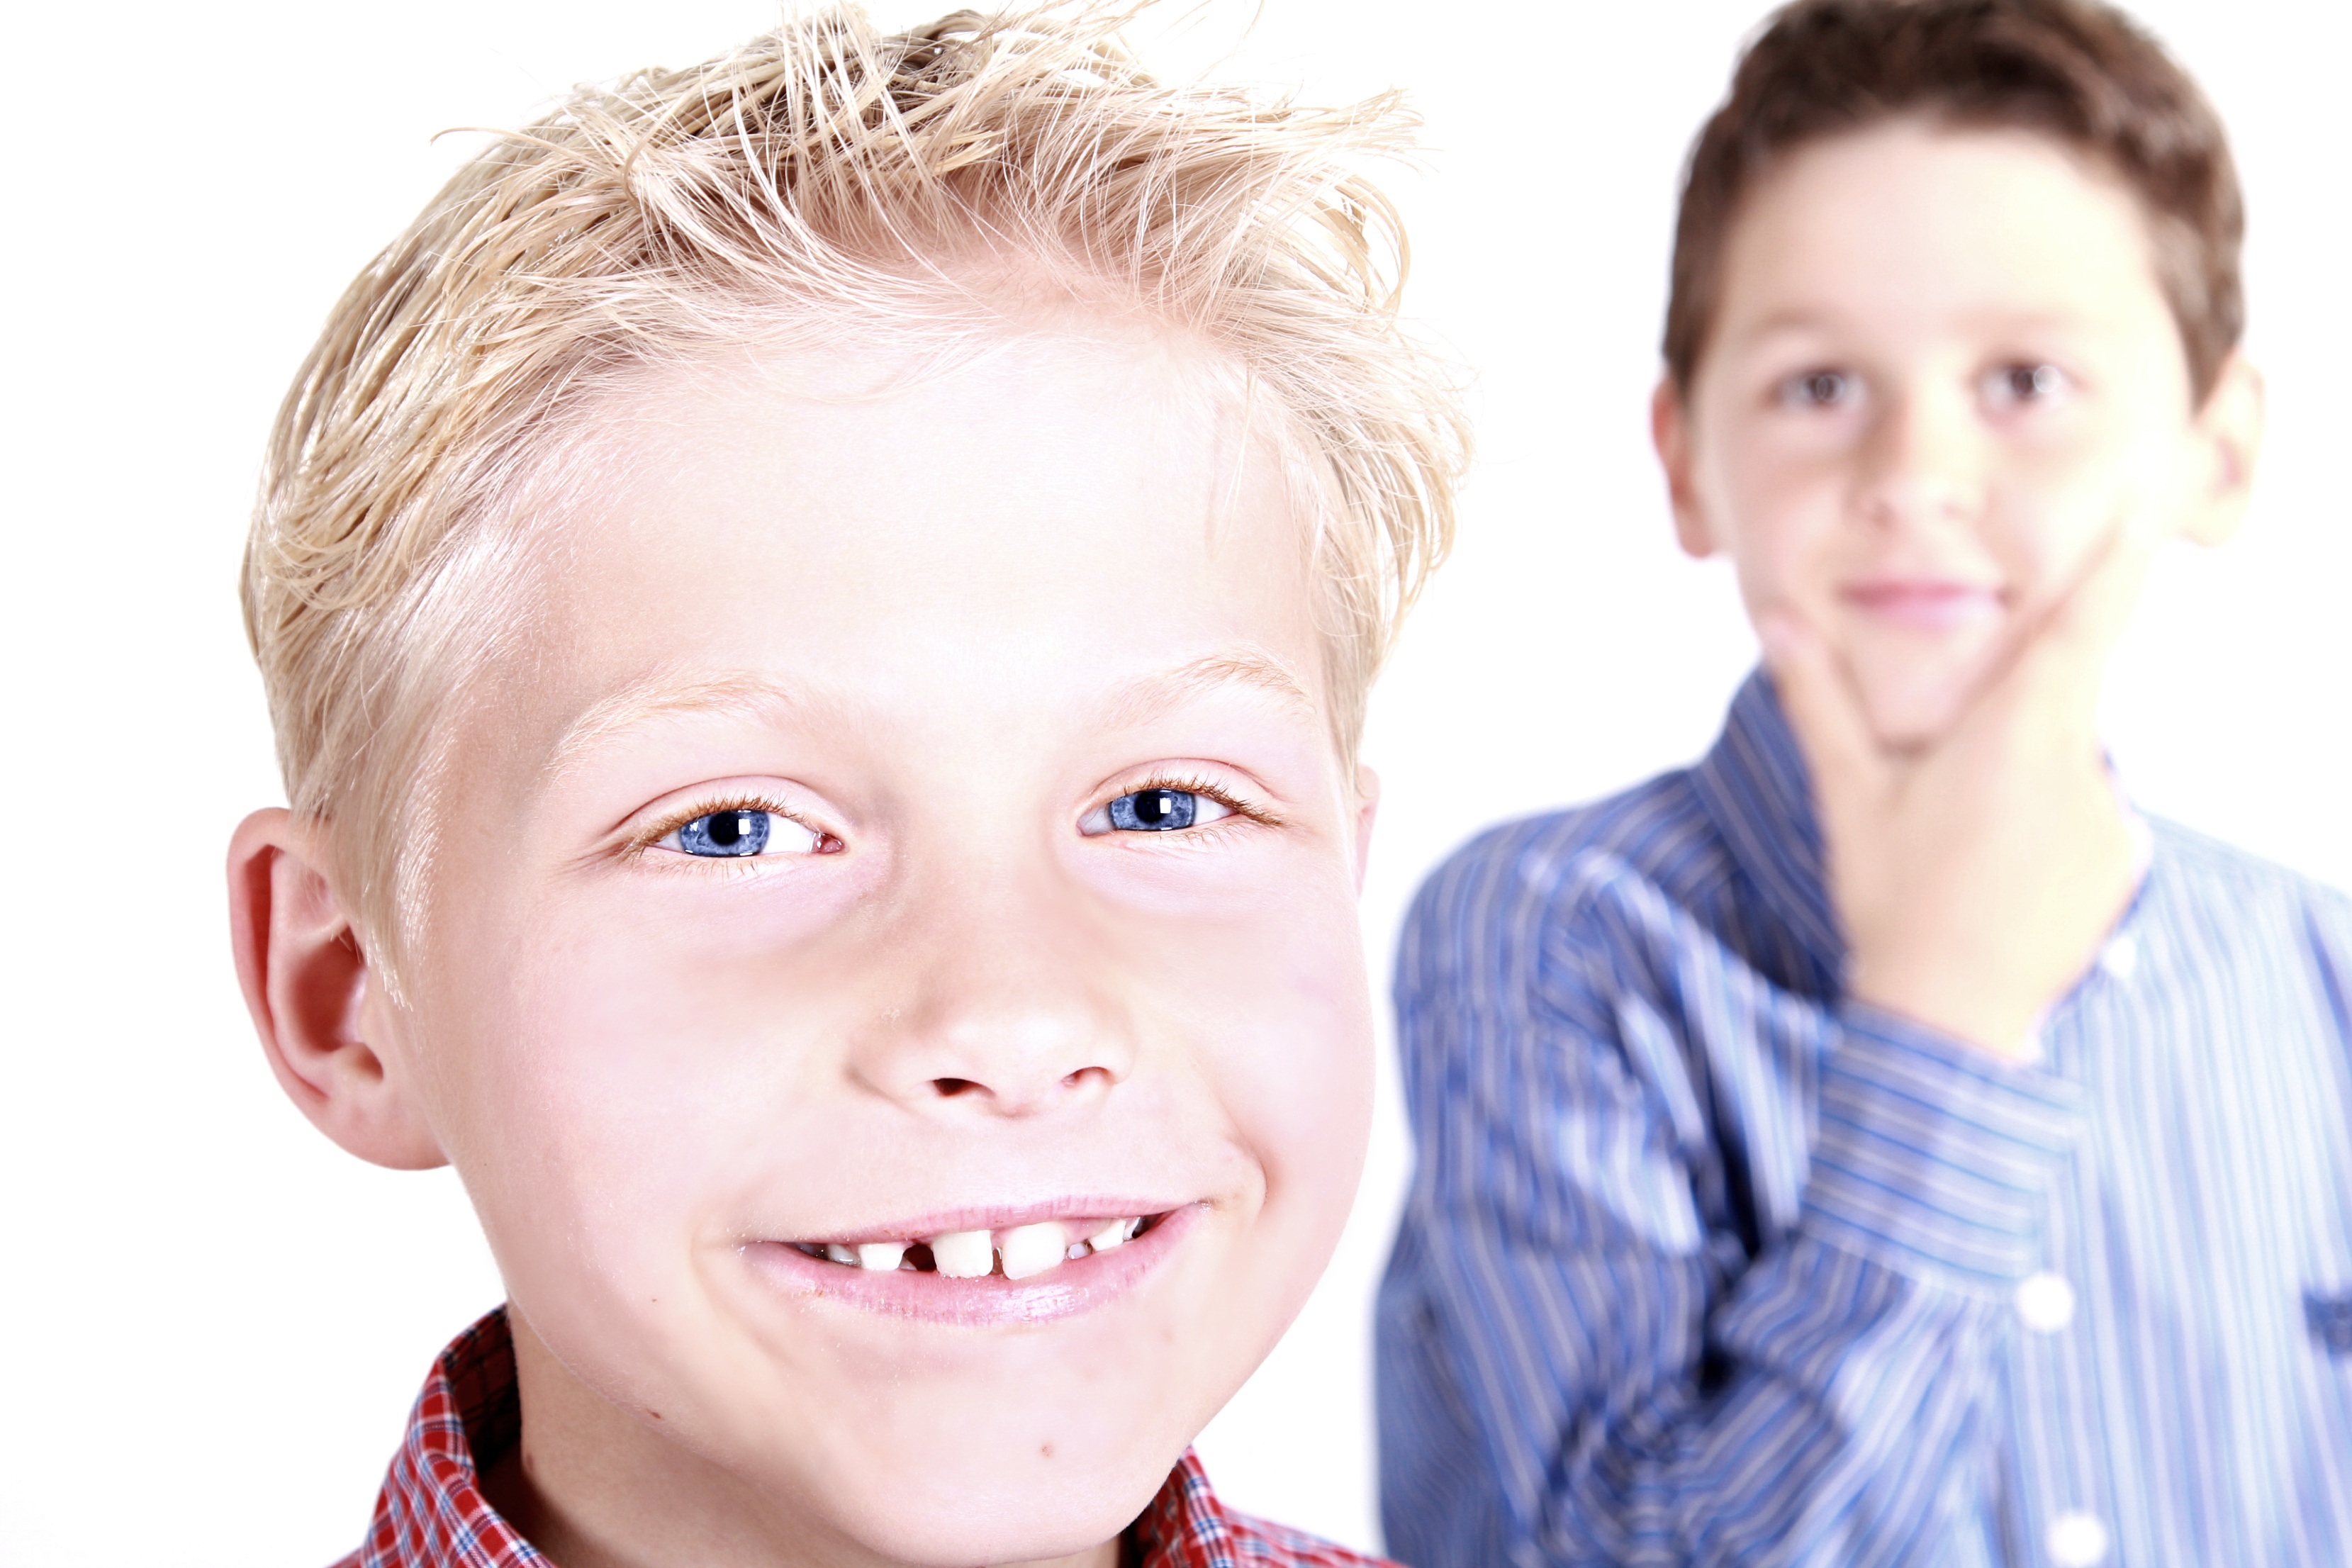
person, people, cute, portrait, child, facial expression, childhood, smile, senior citizen, face, family, happy, toddler, boys, head, brothers, portrait photography